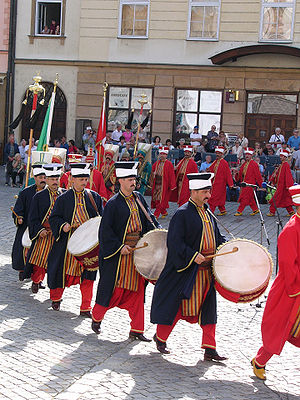
Davul
En duval er en stor tromme med skind i begge ender, så den kan spilles på fra begge sider. Man spiller på en duval med køller. Duvalen har været et udbredt instrument i mange lande og kulturer langt tilbage og der findes derfor en lang række forskellige betegnelser for instrumentet afhængig af området.